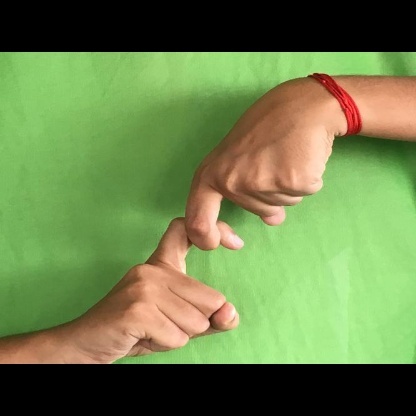
Mudra: Pasha